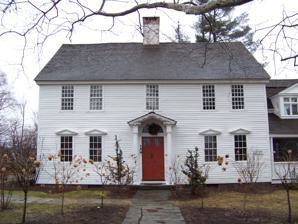
Building: Oliver Wolcott House
Country: United States of America
Year built: 1753
Historic house in Connecticut, United States United States historic place Oliver Wolcott House U.S. National Register of Historic Places U.S. National Historic Landmark U.S. National Historic Landmark District Contributing Property House in 2010 Show map of Connecticut Show map of the United States Location Litchfield , CT Coordinates 41°44′36″N 73°11′16″W / 41.74333°N 73.18778°W / 41.74333; -73.18778 Area 12 acres (4.9 ha) Built 1753 Architect Oliver Wolcott Architectural style Federal Part of Litchfield Historic District ( ID68000050 ) NRHP reference No. 71001011 Significant dates Added to NRHP November 11, 1971 Designated NHL November 11, 1971 Designated NHLDCP November 24, 1968 The Oliver Wolcott House is a historic colonial home at South Street near Wolcott Avenue in Litchfield, Connecticut . It was built in 1753 by Founding Father Oliver Wolcott Sr. , a signer of the Declaration of Independence and the Articles of Confederation , and a state militia leader in the American Revolutionary War . It is the oldest house in the borough. It was the home of Oliver Wolcott Sr. (1726–1797), and is where his son Oliver Wolcott Jr. , was born. Many distinguished guests visited the Wolcott House, including Lafayette and George Washington , who stayed there in 1780 during his first visit to Litchfield. The house was declared a National Historic Landmark in 1971. It is located on South Street, nearly opposite to Wolcott Avenue. The house is not open to the public. Description and history The Wolcott House is a 2 + 1 ⁄ 2 -story wood-frame structure, five bays wide, with a side-gable roof and a large central chimney. A 1 + 1 ⁄ 2 -story gambrel-roofed ell extends south from the main block, and a two-story service wing extends to the rear. The main entrance is sheltered by a Federal period pediment supported by fluted columns and topped by a broken-gable pediment. The house was built in 1753 by Oliver Wolcott, Sr. , the son of Roger Wolcott , who was the colonial governor of Connecticut at the time of the house's construction. Wolcott lived in the house until his death in 1797.  For most of the 20th century the house was also owned by Wolcott descendants. Oliver Wolcott, Sr. was born in Windsor, Connecticut (in a part that is now South Windsor ) in 1726. He graduated from Yale College in 1747 and then studied medicine. He moved to Litchfield in 1751, and quickly became one of its leading citizens, serving as sheriff, judge, and member of the colonial legislature.  He was an active supporter of independence in the American Revolution , serving as a delegate to the Continental Congress from 1775 to 1783, during which time he signed the United States Declaration of Independence . He was also active in the state militia, commanding a brigade at the Second Battle of Saratoga in October 1777, and overseeing Connecticut's defenses later in the war. In 1784 he served on the delegation which negotiated the Treaty of Fort Stanwix with the remains of the Iroquois Confederacy . He served two consecutive partial terms as Governor of Connecticut , from January 1796 (taking over from Samuel Huntington , who died in office), until his own death in office in December 1797. House from side-front See also List of National Historic Landmarks in Connecticut National Register of Historic Places listings in Litchfield County, Connecticut List of Washington's Headquarters during the Revolutionary War References